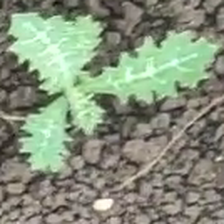
Weed species: Bilayat_(Mexicana_Argemone)